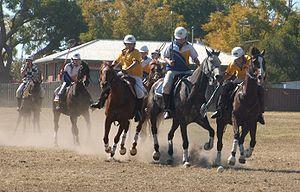
Le sport australien est populaire et répandu. Le nombre de participations et de spectateurs est plus élevé que dans les autres pays, en comparaison avec la densité de la population. On en voit la preuve lors des Jeux olympiques et lors des Jeux du Commonwealth, mais aussi dans les autres évènements sportifs internationaux, particulièrement dans les sports d'eau et les sports collectifs. Le climat et l'économie australienne permettent en effet aux Australiens d'avoir des conditions idéales pour participer à de nombreux sports, mais aussi pour aller les voir en tant que spectateur.